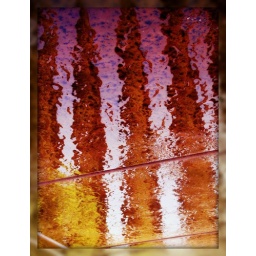
trees in water reflection